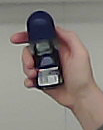
Product: nivea_rollon